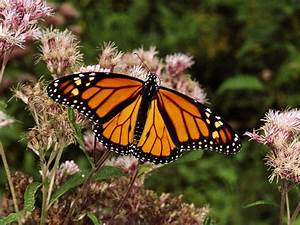
Label: butterfly